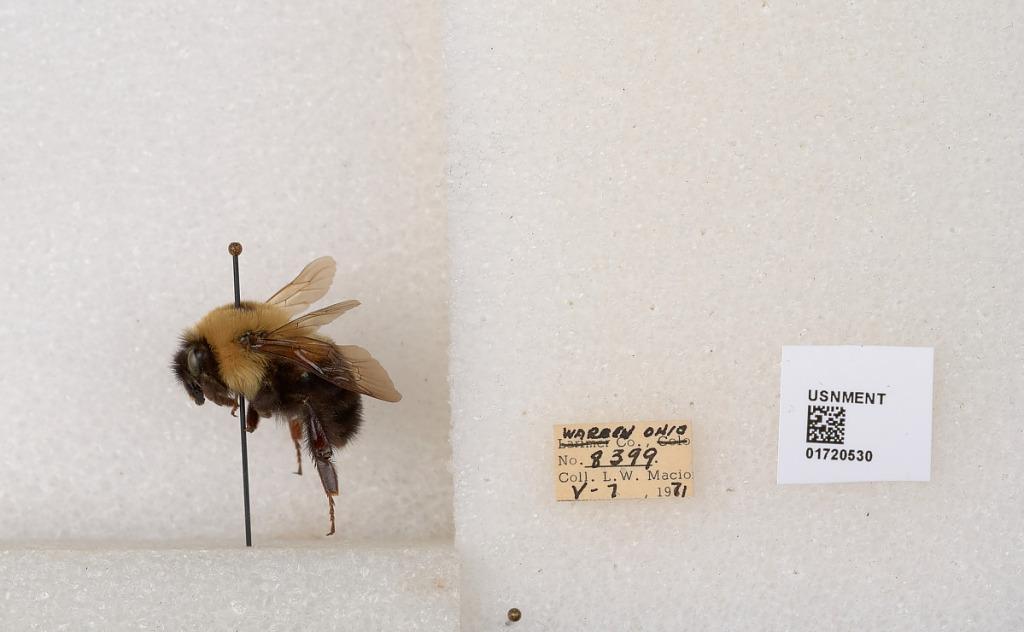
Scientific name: Bombus bimaculatus Cresson
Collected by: L. Macior
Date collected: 1971-5-7
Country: United States
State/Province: Ohio
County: Warren
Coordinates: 39.4276, -84.1668